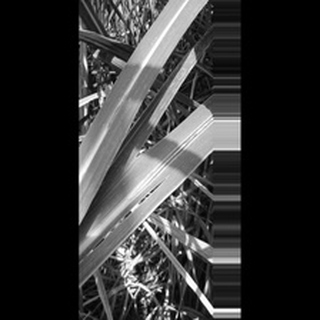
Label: sugarcane_red_rot